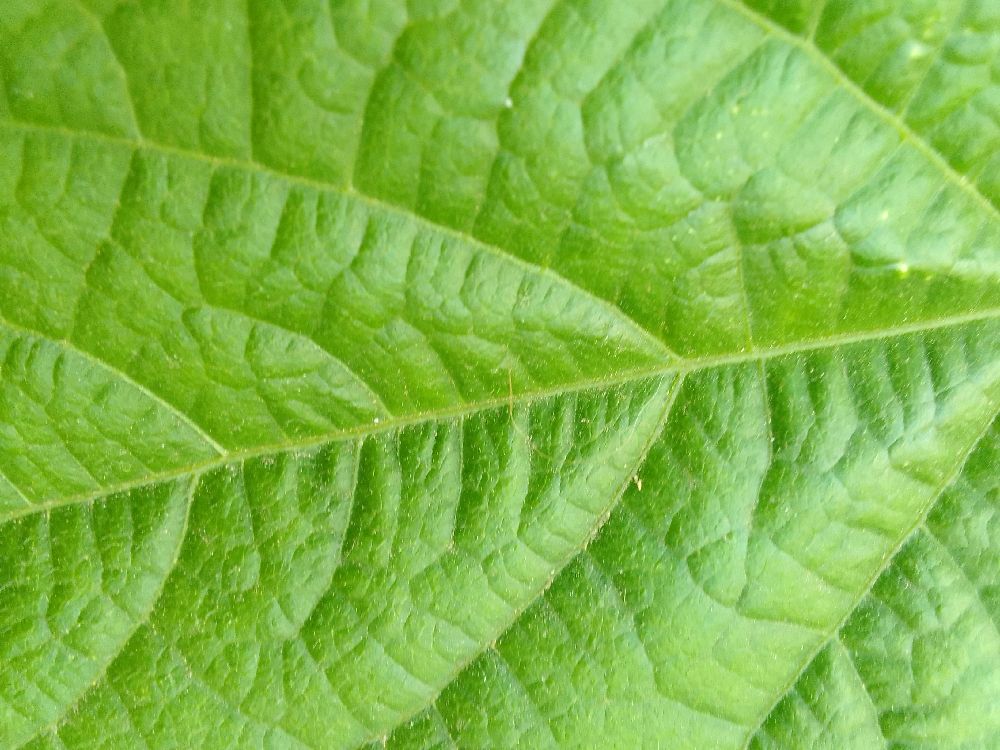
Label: healthy